Héctor Luna

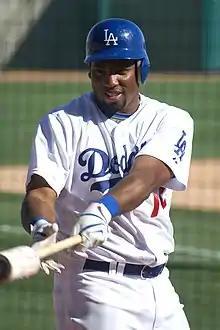
Luna with the Dodgers in spring training

Luna became a free agent after the season and signed a minor league contract with the Los Angeles Dodgers.